Doodlez

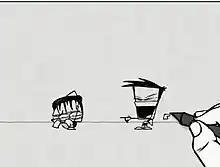
A snapshot from the pilot.

Doodlez is a Canadian animated shorts television series produced for television by Cellar Door Productions, animated by Trapeze Animation Studios, which started airing on Teletoon in 2002. It was seen on Nicktoons and was one of the final programs shown on BBC Kids.